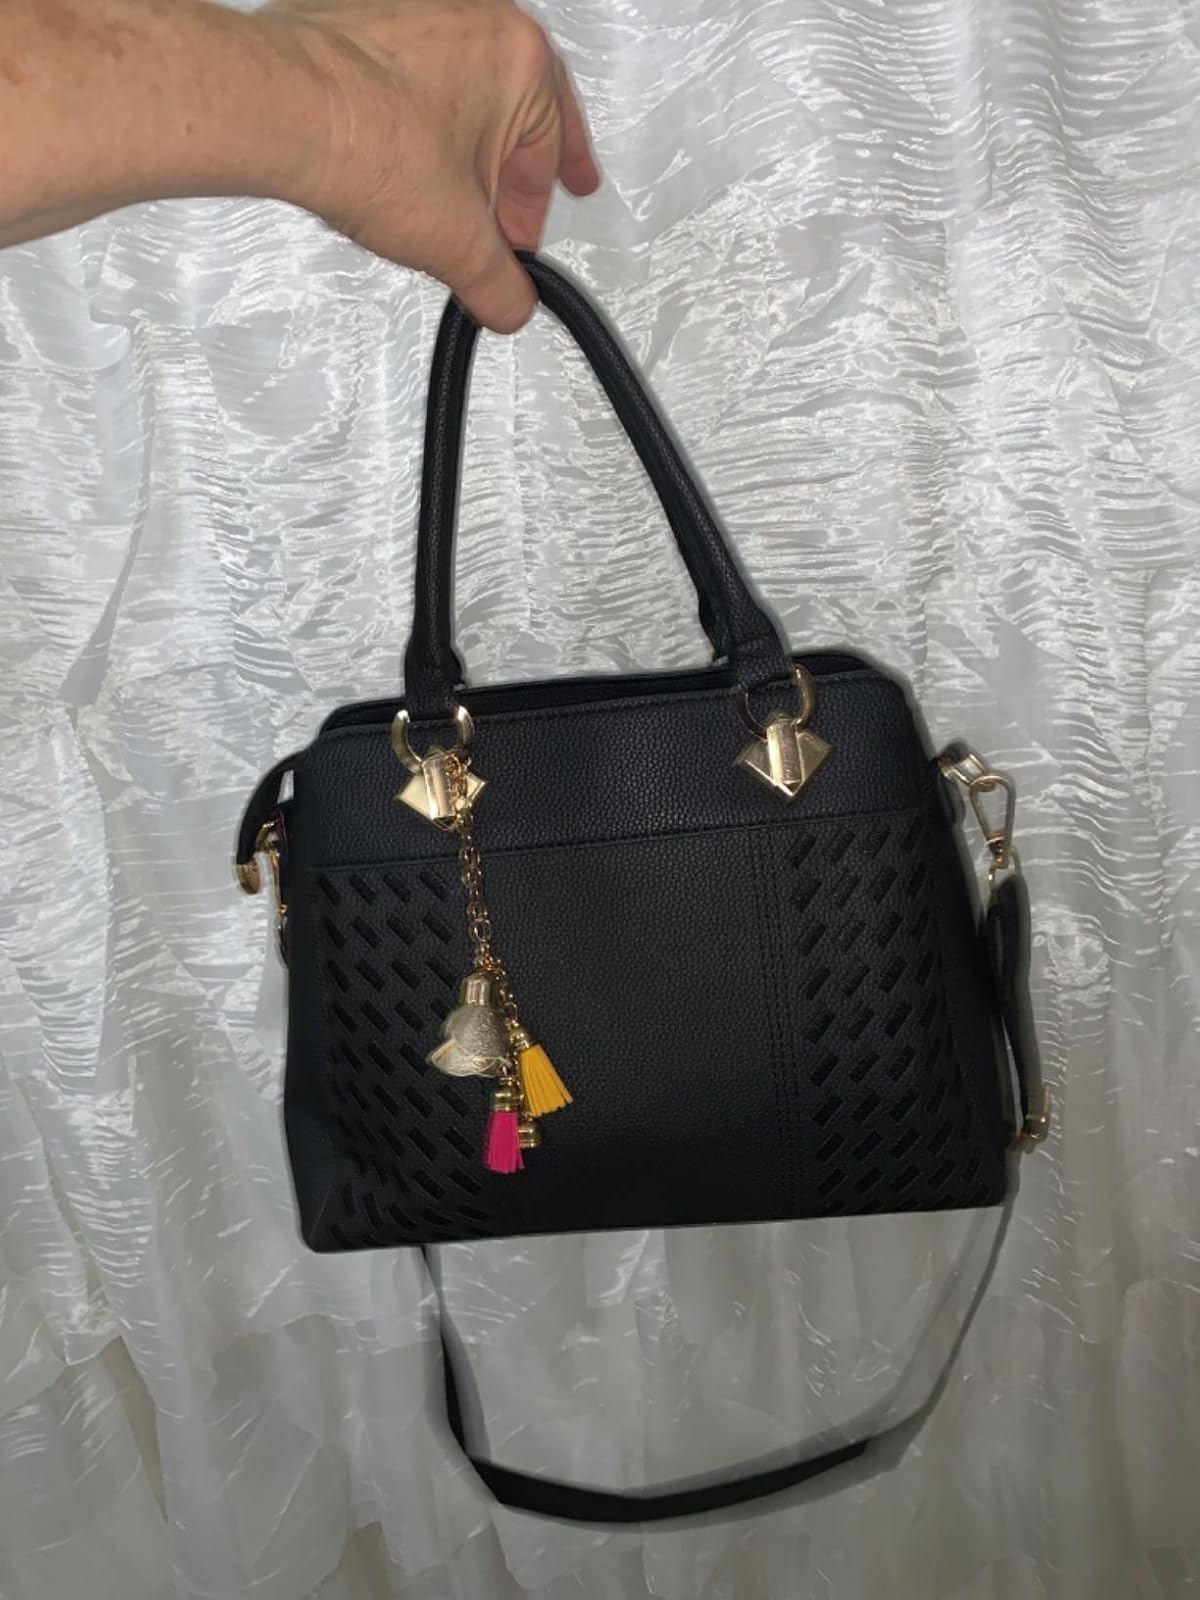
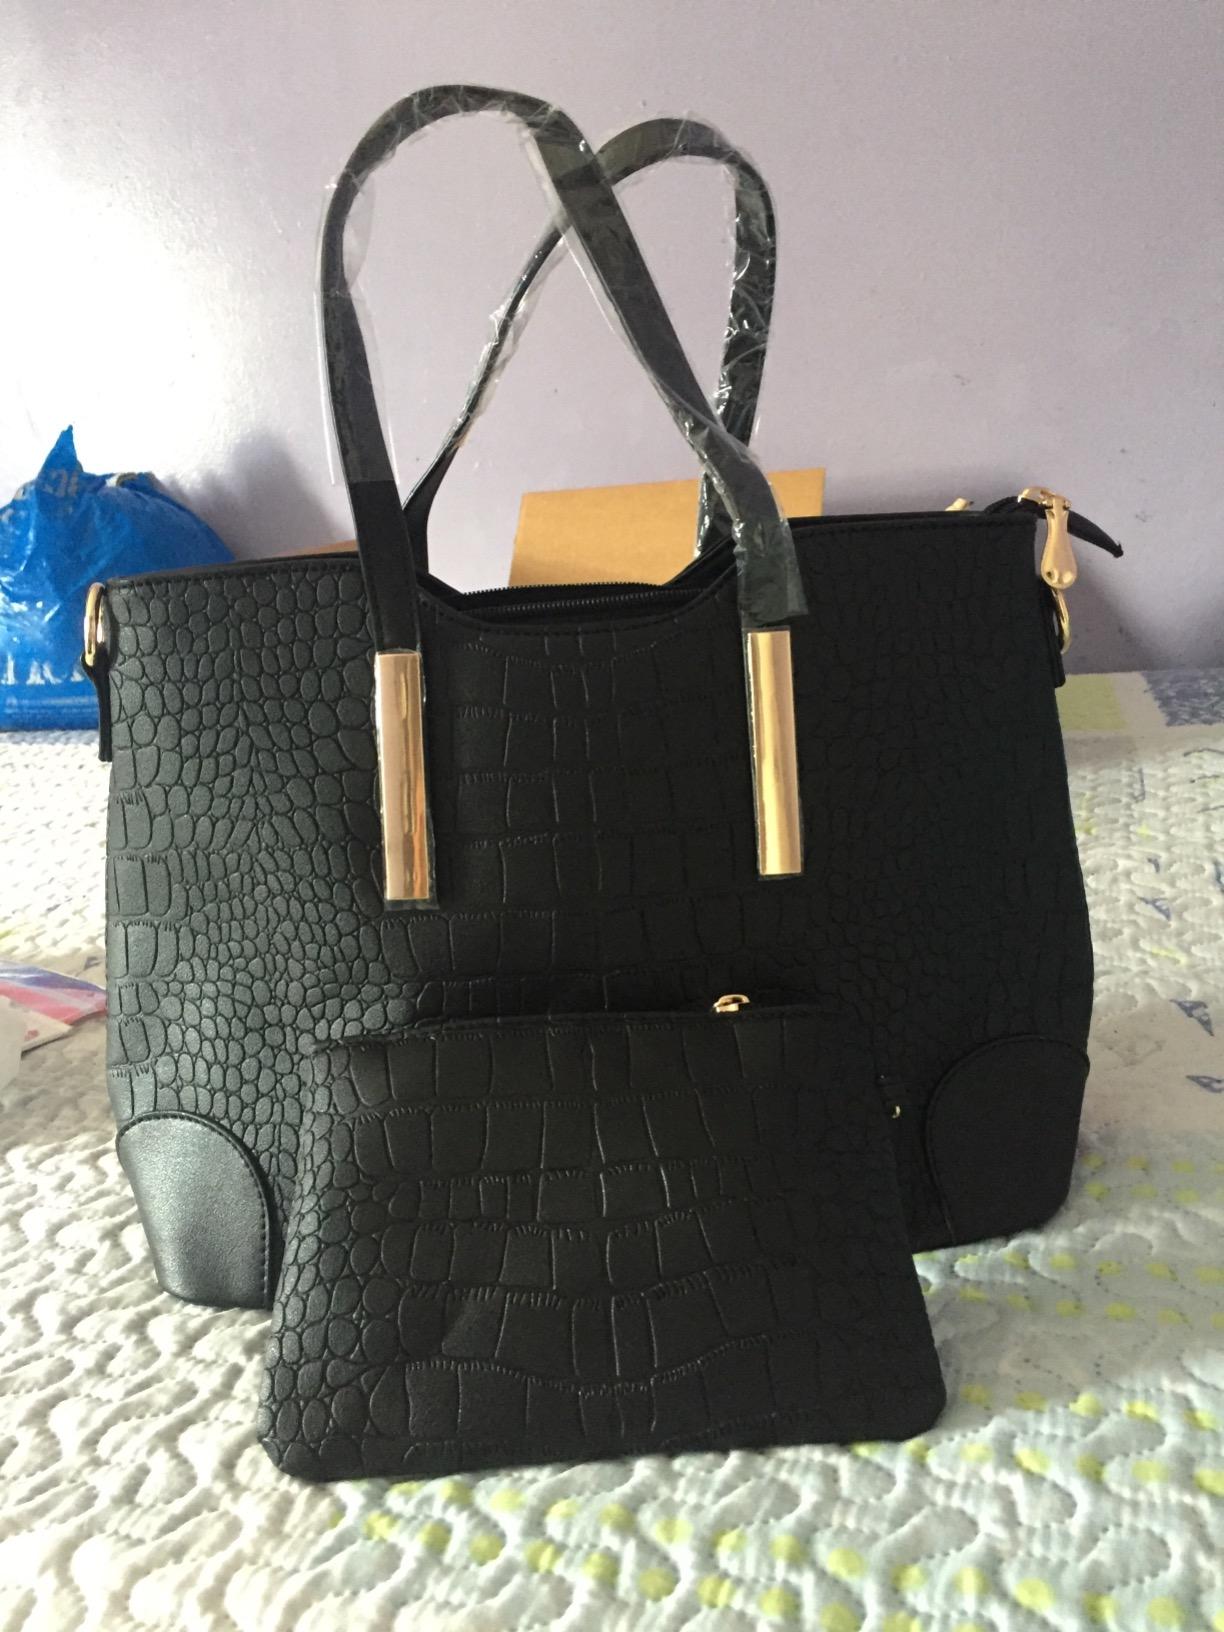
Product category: accessories_handbag
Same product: no